Liksom en Herdinna, högtids klädd

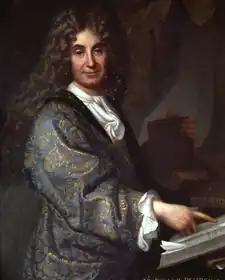
Epistle 80 starts with a close paraphrase from Nicolas Boileau-Despréaux's 1674 guide to writing pastorales.

The song, written in 1789 or 1790, starts with a near-paraphrase of the French poet and critic Nicolas Boileau-Despréaux's classic 1674 "L'Art Poetique", a guide on the construction of pastoral verse: